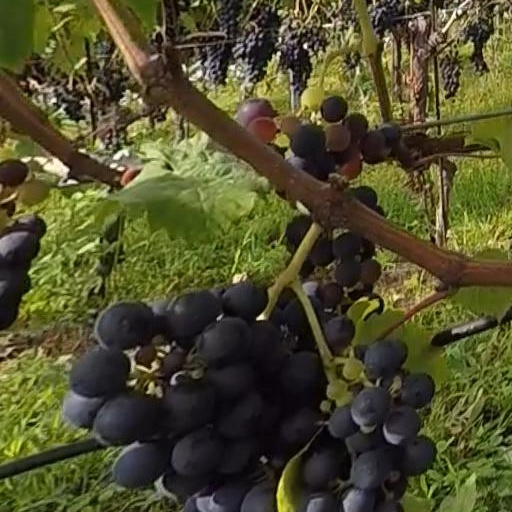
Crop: grape